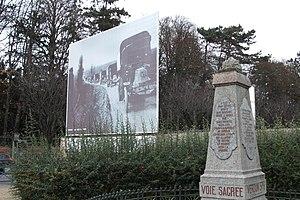
Voie Sacrée, mémorial du kilomètre zéro se trouvant à Bar_le_Duc. Inauguré le 21 août 1922 par Raymond Poincaré.
Bar-le-Duc est une commune française située dans le département de la Meuse, en région Grand Est. Elle se trouve dans la région historique et culturelle de Lorraine.